USS Texas (1892)

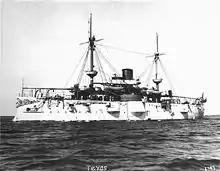

The main waterline belt, made of Harvey armor, had a maximum thickness of 12 inches and tapered to at its lower edge. It was long and covered the machinery spaces. It was high, of which was above the design waterline. It angled inwards for at each end, thinning to , to provide protection against raking fire. It sloped downwards to meet the top of the protective deck. It was thick and sloped downwards at the ends of the ship. It also sloped downwards to the sides, but its thickness increased to . A 12-inch-thick diagonal armored citadel on the gun deck protected the turret machinery and the supports of the conning tower. The deck above it was two inches thick.